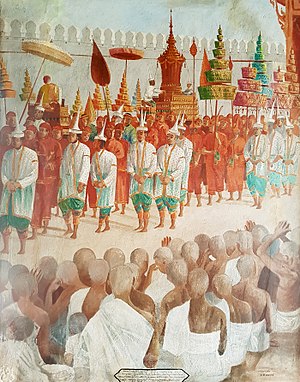
Bhumibol Adulyadej / Kremeringsceremoni / Den kongelige kiste og urne
Kong Bhumibol Adulyadej, Rama IX af Thailand var den niende konge fra Thailands Chakri-dynasti. Han var søn af Mahidol Adulyadej, prins af Songkla og Srinagarindra, og han overtog tronen efter at hans bror kong Ananda Mahidols døde i 1946. Kong Bhumibol blev formelt kronet i 1950. Bhumibol Adulyadej regerede siden 9. juni 1946, og han var på tidspunktet for sin død, verdens længst siddende statsoverhoved og den længst regerende monark i Thailands historie med en regeringstid på 70 år og 126 dage.